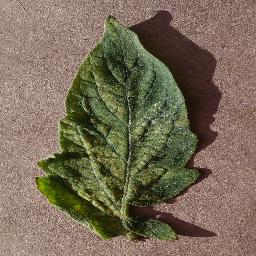
Label: Tomato___Spider_mites Two-spotted_spider_mite